Elsie Reford

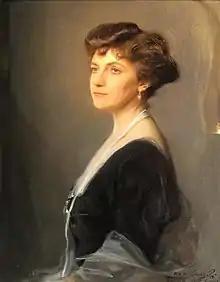
Elsie Reford

Elsie Reford (January 22, 1872 – November 8, 1967) was a pioneer of Canadian horticulture, creating one of the largest private gardens in Canada on her estate, Estevan Lodge, in eastern Quebec. Located in Grand-Métis on the south shore of the St. Lawrence River, her gardens have been open to the public since 1962 and operate under the name "Les Jardins de Métis and Reford Gardens".